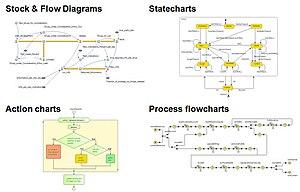
AnyLogic est un outil de simulation développé par The AnyLogic Company. AnyLogic possède un langage de modélisation graphique et facilite également l’extension du modèle de simulation avec le code Java. L’édition PLE d’AnyLogic est disponible gratuitement pour un usage pédagogique.